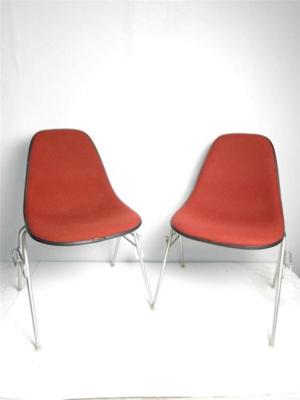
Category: chair